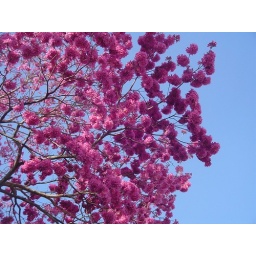
pink in blue